Choking

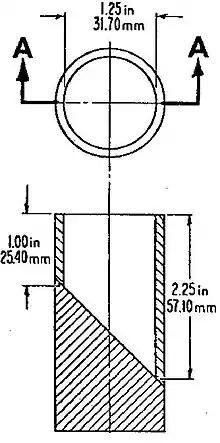
Small Parts Test Fixture (SPTF): used to determine whether toys and other products pose a choking hazard to children under 3 years old

It is recommended waiting until 6 months of age before introducing solid foods to infants (according to the American Academy of Pediatricians). Caregivers should avoid giving children younger than 5 years-old foods that pose a high risk of choking, such as hot dog pieces, bananas, cheese sticks, cheese chunks, hard candy, nuts, grapes, marshmallows, or popcorn. Later, when they are accustomed to these foods, it is recommended to serve them split into small pieces. Some foods as hot dogs, bananas, or grapes are usually split lengthwise, sliced, or both (being the cut into slices the main part for safety in many long-shaped foods).